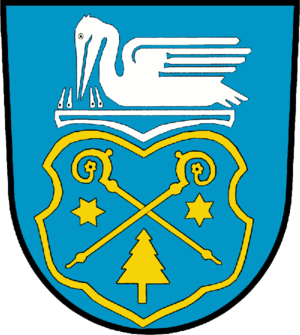
Luckenwalde est une ville de l'arrondissement de Teltow-Fläming, dans le Brandebourg, en Allemagne. Cet ancien bastion industriel, situé au cœur des bois de Laubwald, a perdu un cinquième de sa population depuis les années 1970 et tente aujourd'hui une reconversion vers le secteur des services. La ville est arrosée par la Nuthe.